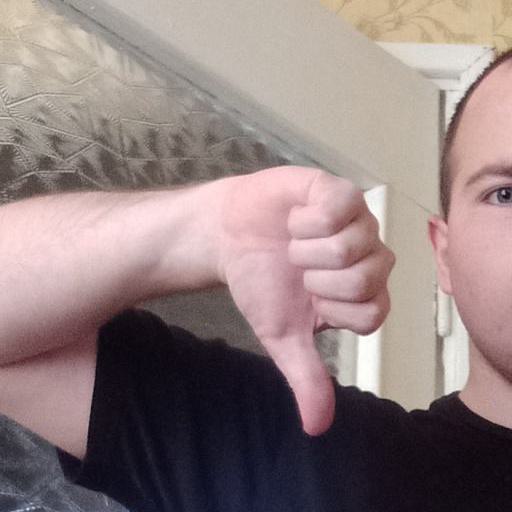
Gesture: dislike